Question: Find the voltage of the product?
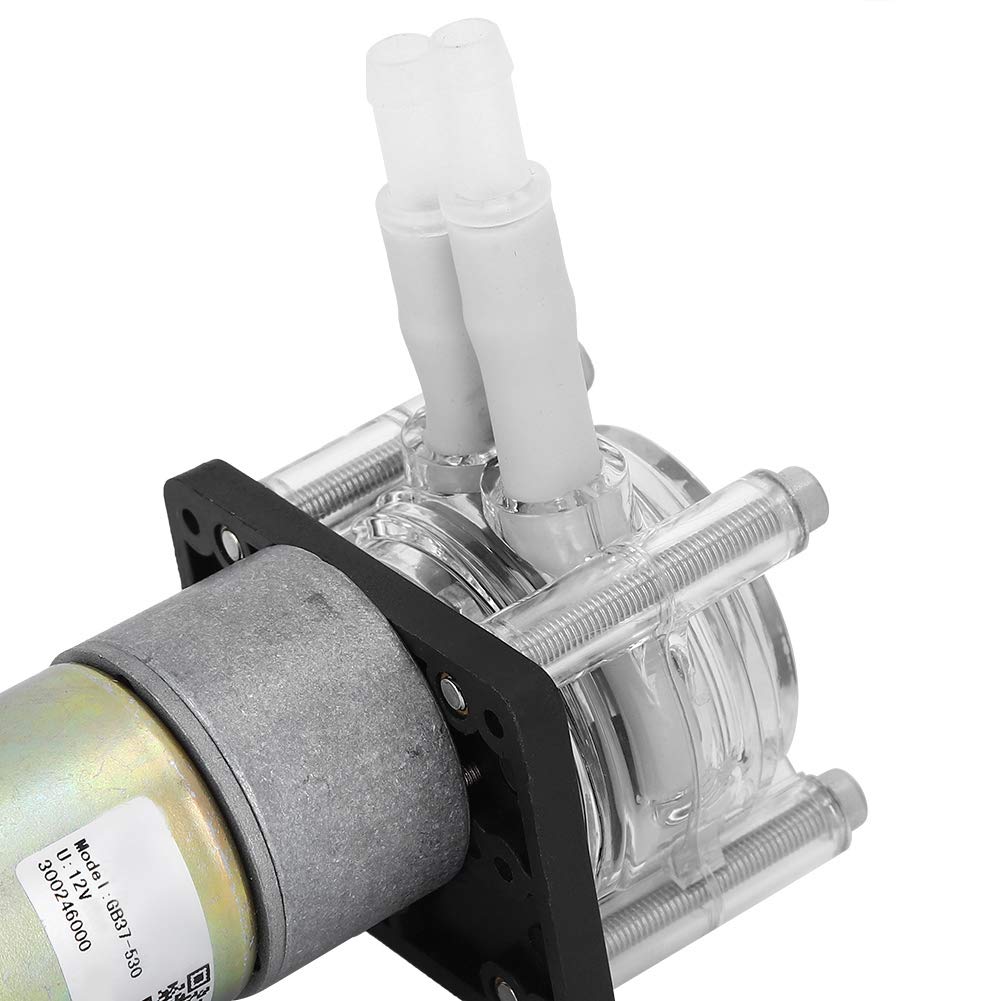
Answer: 12.0 volt